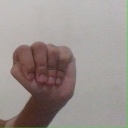
अक्षर: ठ